Francis Willughby

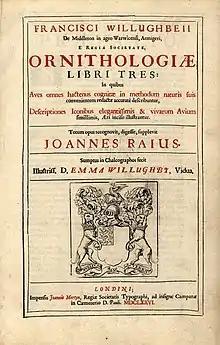
Cover of an old book

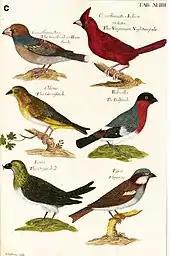
A set of coloured bird prints

As well as being a friend, John Ray was one of five executors of Willughby's will, in which he was left the sum of £60 a year for life. He saw it as his duty to complete and publish his colleague's work on animals.